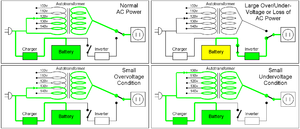
Nødstrømsanlæg
Blokdiagram over line-interactive UPS.
Et nødstrømsanlæg, også kendt som et backup batteri, er en anordning til at sikre levering af en uafbrudt strømforsyning til det tilkoblede udstyr ved at levere strøm fra en separat kilde i tilfælde af elnetstrømafbrydelse.